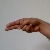
The image shows a hand gesture representing the letter 'H' in Indian Sign Language.